Joe Martin (orangutan)

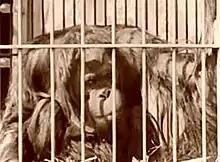
Joe Martin played an enforcer in "Merry-Go-Round" (1923).

During the filming of "Trifling Women" (1922), there was another altercation. Joe Martin played a sidekick of Barbara La Marr's character; Joe Martin and La Marr got along well, and Joe Martin did not react well when La Marr had scenes with her human male costars. Joe Martin bit his costar Edward Connelly while they were shooting a scene where Connelly's character put a necklace around La Marr's neck. Emma-Lindsay Squier reported that he had worked all day and "far into the night" and that "the nature of the scene was a constant tantalization to him" as it involved Edward Connelly taking away "a string of pearls given him in play by the heroine". A different account claims that Joe Martin was irritated at being refused a tumbler of water that Connelly was drinking, and that he almost knocked over La Marr to get to Connelly. A report in "Photoplay" stated that Stecker had told Connelly not to give Joe Martin the water because "he only drinks warm water and it's not good for him." Joe Martin waited until Stecker's back was turned to leap at Connelly; it took Stecker and three property men a full 10 minutes to get Joe Martin off Connelly. Joe Martin drew blood, possibly broke Connelly's arm and "mangled" his hand. Film editor Grant Whytock later recalled, "It took three of us twisting [Joe Martin's] balls to make him let go." During the "Trifling Women" incident Joe Martin apparently also bit Curley Stecker. Stecker told Squier that even though he gave Joe Martin a "prompt and thorough beating after the unfortunate episode," Joe Martin did not seem to hold a grudge. Cinematographer John F. Seitz used matte processing to finish the film's remaining scenes between Joe Martin's character Hatim-Tai and Connelly's Baron François de Maupin.